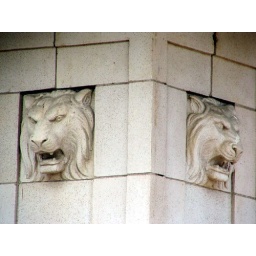
Better watch out! These two lions are guarding the southeast corner of a building in downtown Birmingham, Ala.